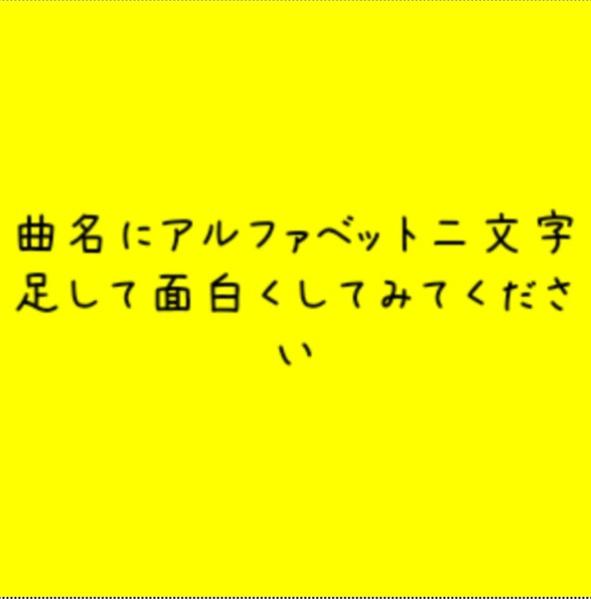
回答: TATSUNAMI